Taxiles

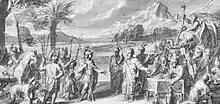
Ambhi offering presents to Alexander the Great

Taxiles or Taxilas ( lived 4th century BC) was the Greek chroniclers' name for the ruler who reigned over the tract between the Indus and the Jhelum (Hydaspes) Rivers in the Punjab region at the time of Alexander the Great's expedition. His real name was Ambhi (Greek: Omphis), and the Greeks appear to have called him Taxiles or Taxilas, after the name of his capital city of Taxila, near the modern city of Attock, Pakistan.